Jeff Bonforte

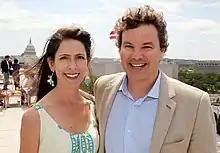
Amy and Jeff Bonforte

Jeff Bonforte is the former CEO of Grindr. He was a senior vice president of Communications Products at Yahoo!, responsible for Yahoo! Mail, Yahoo! Messenger, Yahoo! Answers, Yahoo! Groups, Yahoo! Contacts and Yahoo! Calendar. Before that he was Chief executive officer (CEO) of Xobni, a company that Yahoo! bought in July 2013.